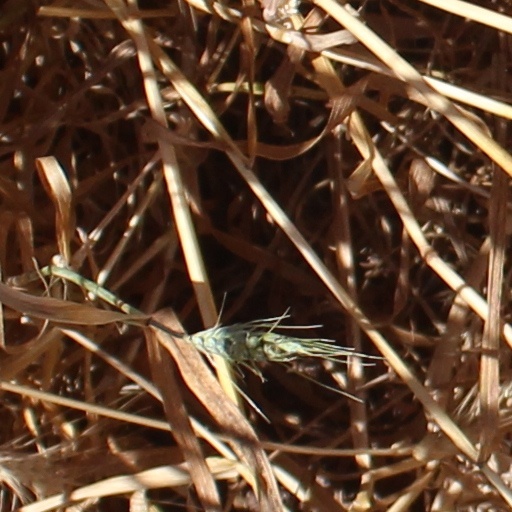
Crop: wheat